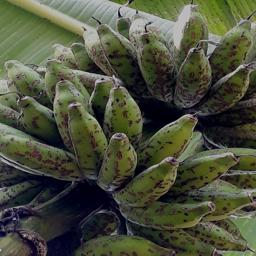
Label: BANANA FRUIT- SCARRING BEETLE